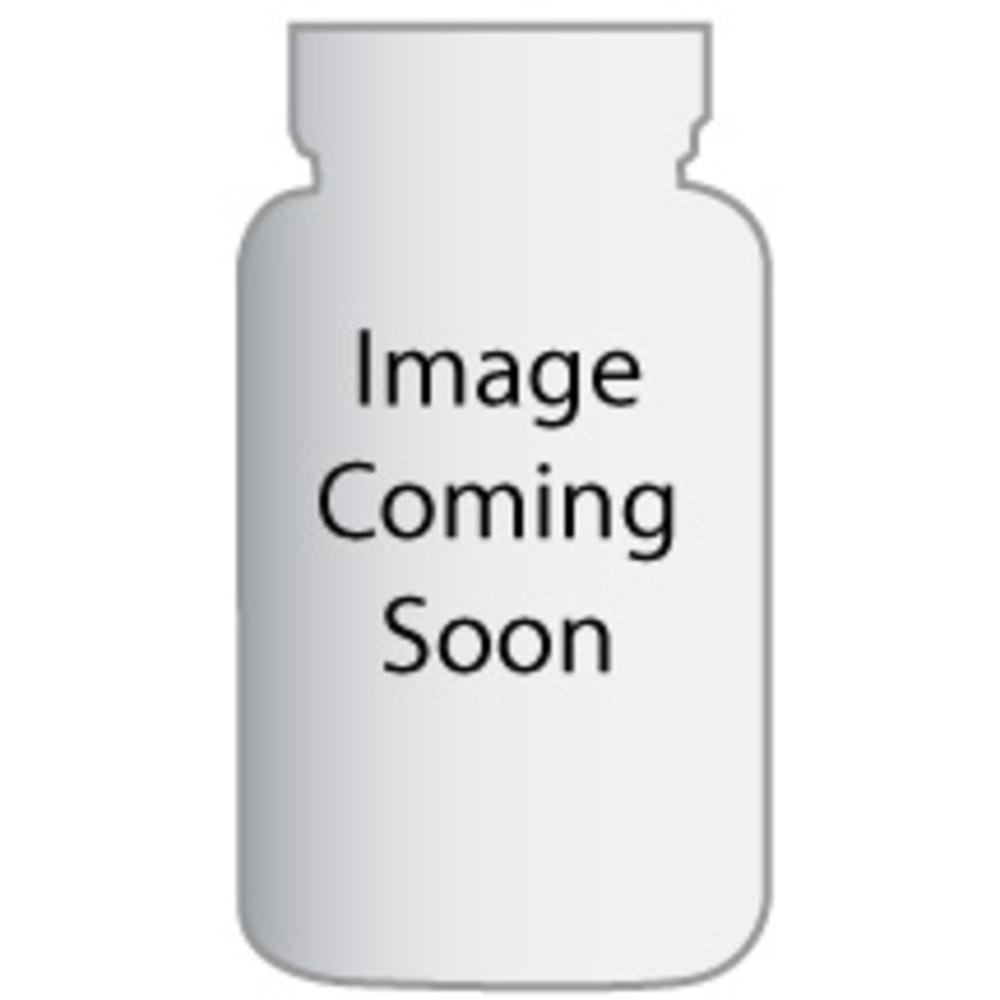
Item Name: House Of Tsang Cilantro Sweet Chili Sauce 12 Ounce (Pack of 6)
Value: 72.0
Unit: Fl Oz

Price: 13.48